Yugambeh people

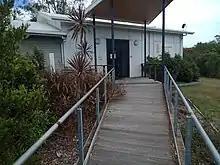
Yugambeh Museum

The corporation established the Yugambeh Museum, Language and Heritage Research Centre at the corner of Martens Street and Plantation Road in Beenleigh. It was opened in 1995 by Senator Neville Bonner, Australia's first Aboriginal Federal Parliamentarian. The museum is the main resource for objects and information relating to the ongoing story of the Yugambeh people, their spiritual and cultural history, and their language. The museum organises education programs, exhibitions and events, including traditional ceremonies. The Museum houses over 20 distinct exhibits composed of over 300 panels. The Yugambeh Museum also maintains records and research on Yugambeh descendants who served in the armed forces. The Gold Coast Aboriginal and Islander Housing Co-operative was founded in 1981, the result of a successful local movement of Aboriginal people on the Gold Coast lobbying for affordable housing to help those in need, this society went on to come Kalwun Development Corporation in 1994. With authorisation from the Yugambeh people, Kalwun operates the Jellurgal Aboriginal Cultural Centre which offers bus and walking tours of the Gold Coast, and is fully owned and operated by the local Aboriginal community. The same year of Kalwun's founding, the Beaudesert Aborigines and Islander society started Mununjali housing, the society continued to exist, however is solely run by Mununjali under a Memorandum of Understanding. Mununjali Housing and Development Company Ltd is the umbrella for: